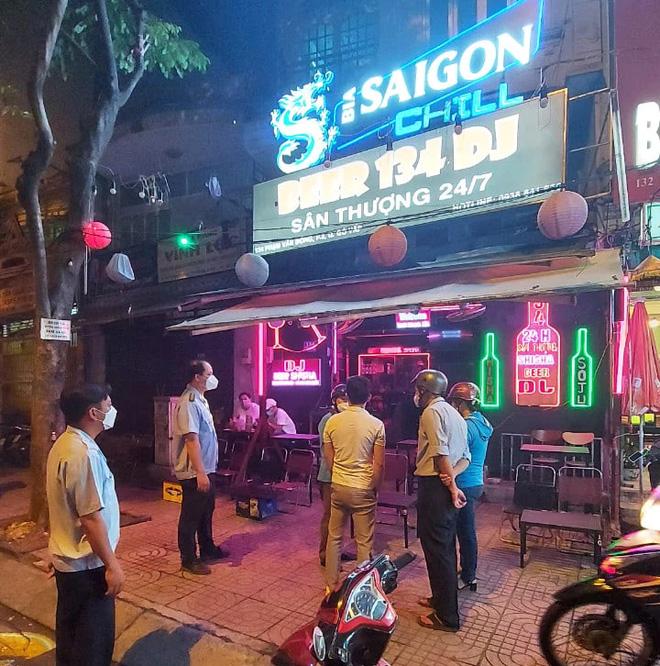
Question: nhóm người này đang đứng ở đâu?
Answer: trước quán bia saigon